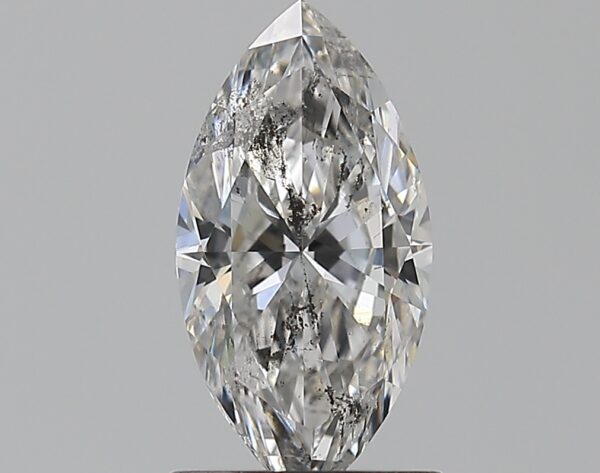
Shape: marquise
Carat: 1
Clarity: SI2
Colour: G
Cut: VG
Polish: VG
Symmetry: VG
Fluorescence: N
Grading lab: HRD
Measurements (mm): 10.04 x 5.13 x 3.17